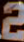
Number: 2